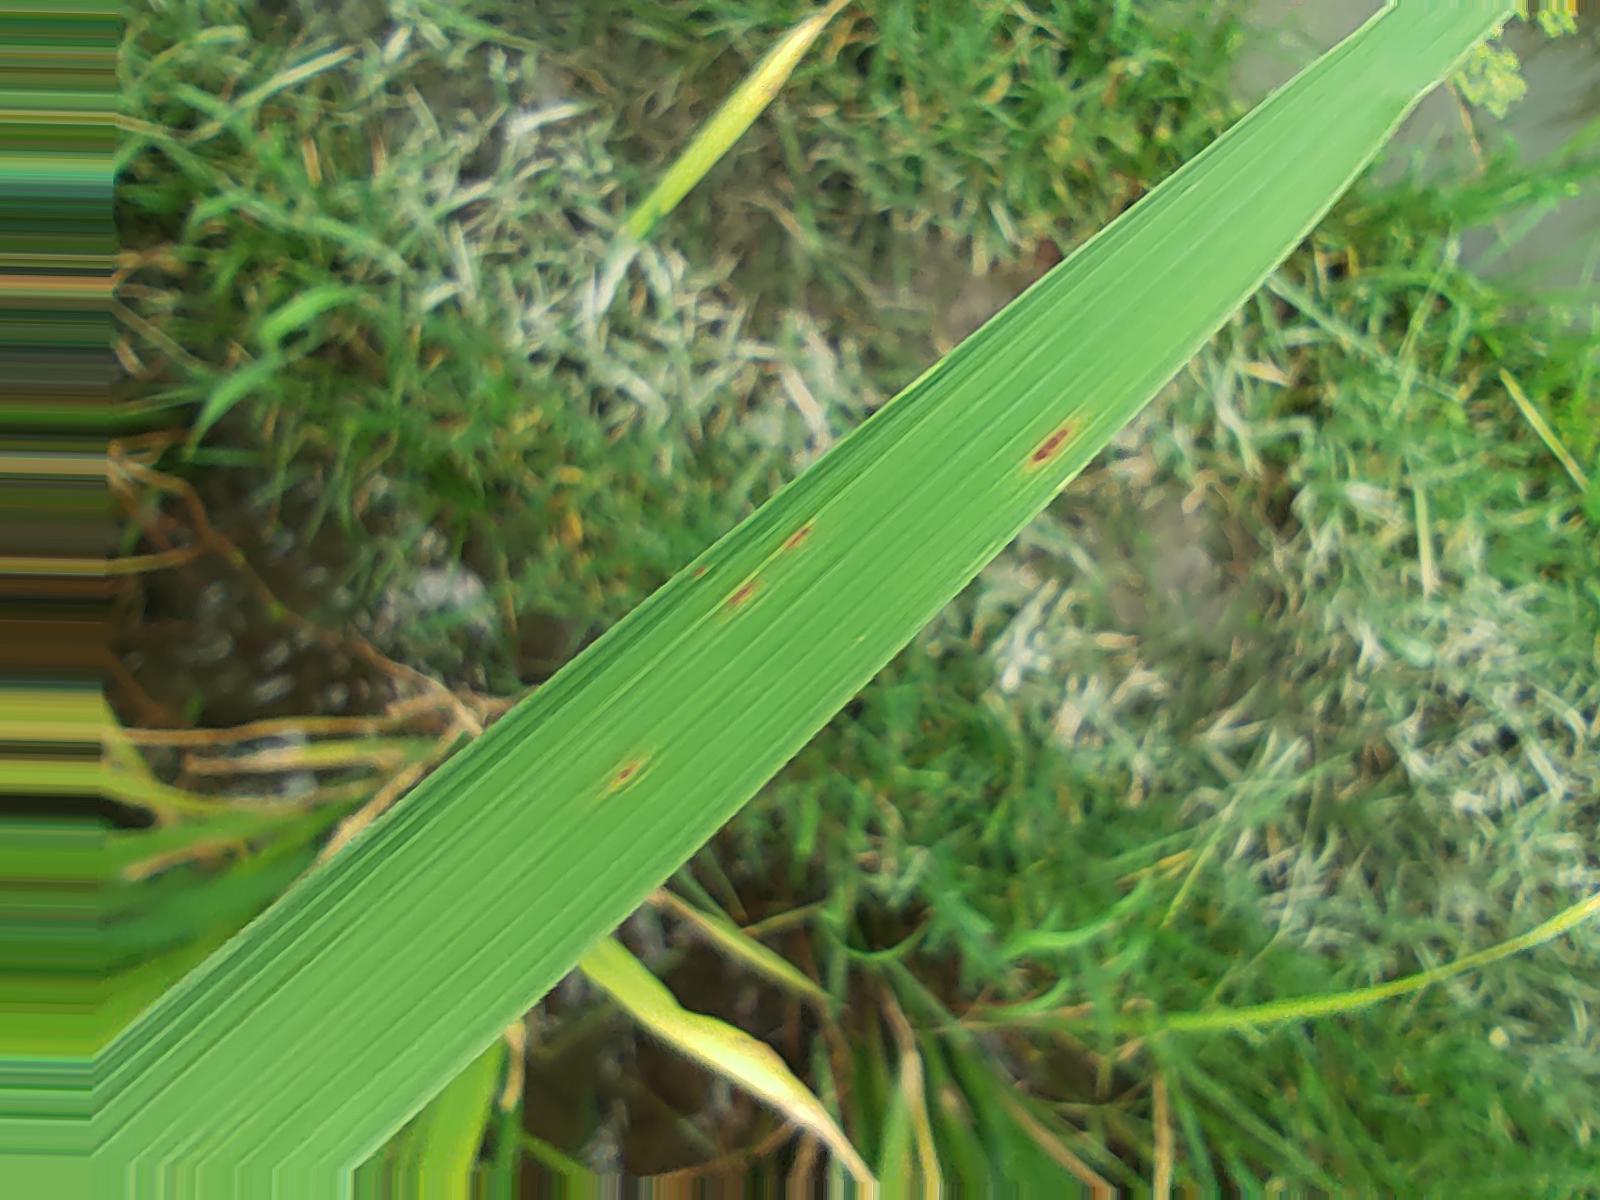
Nhãn: Healthy